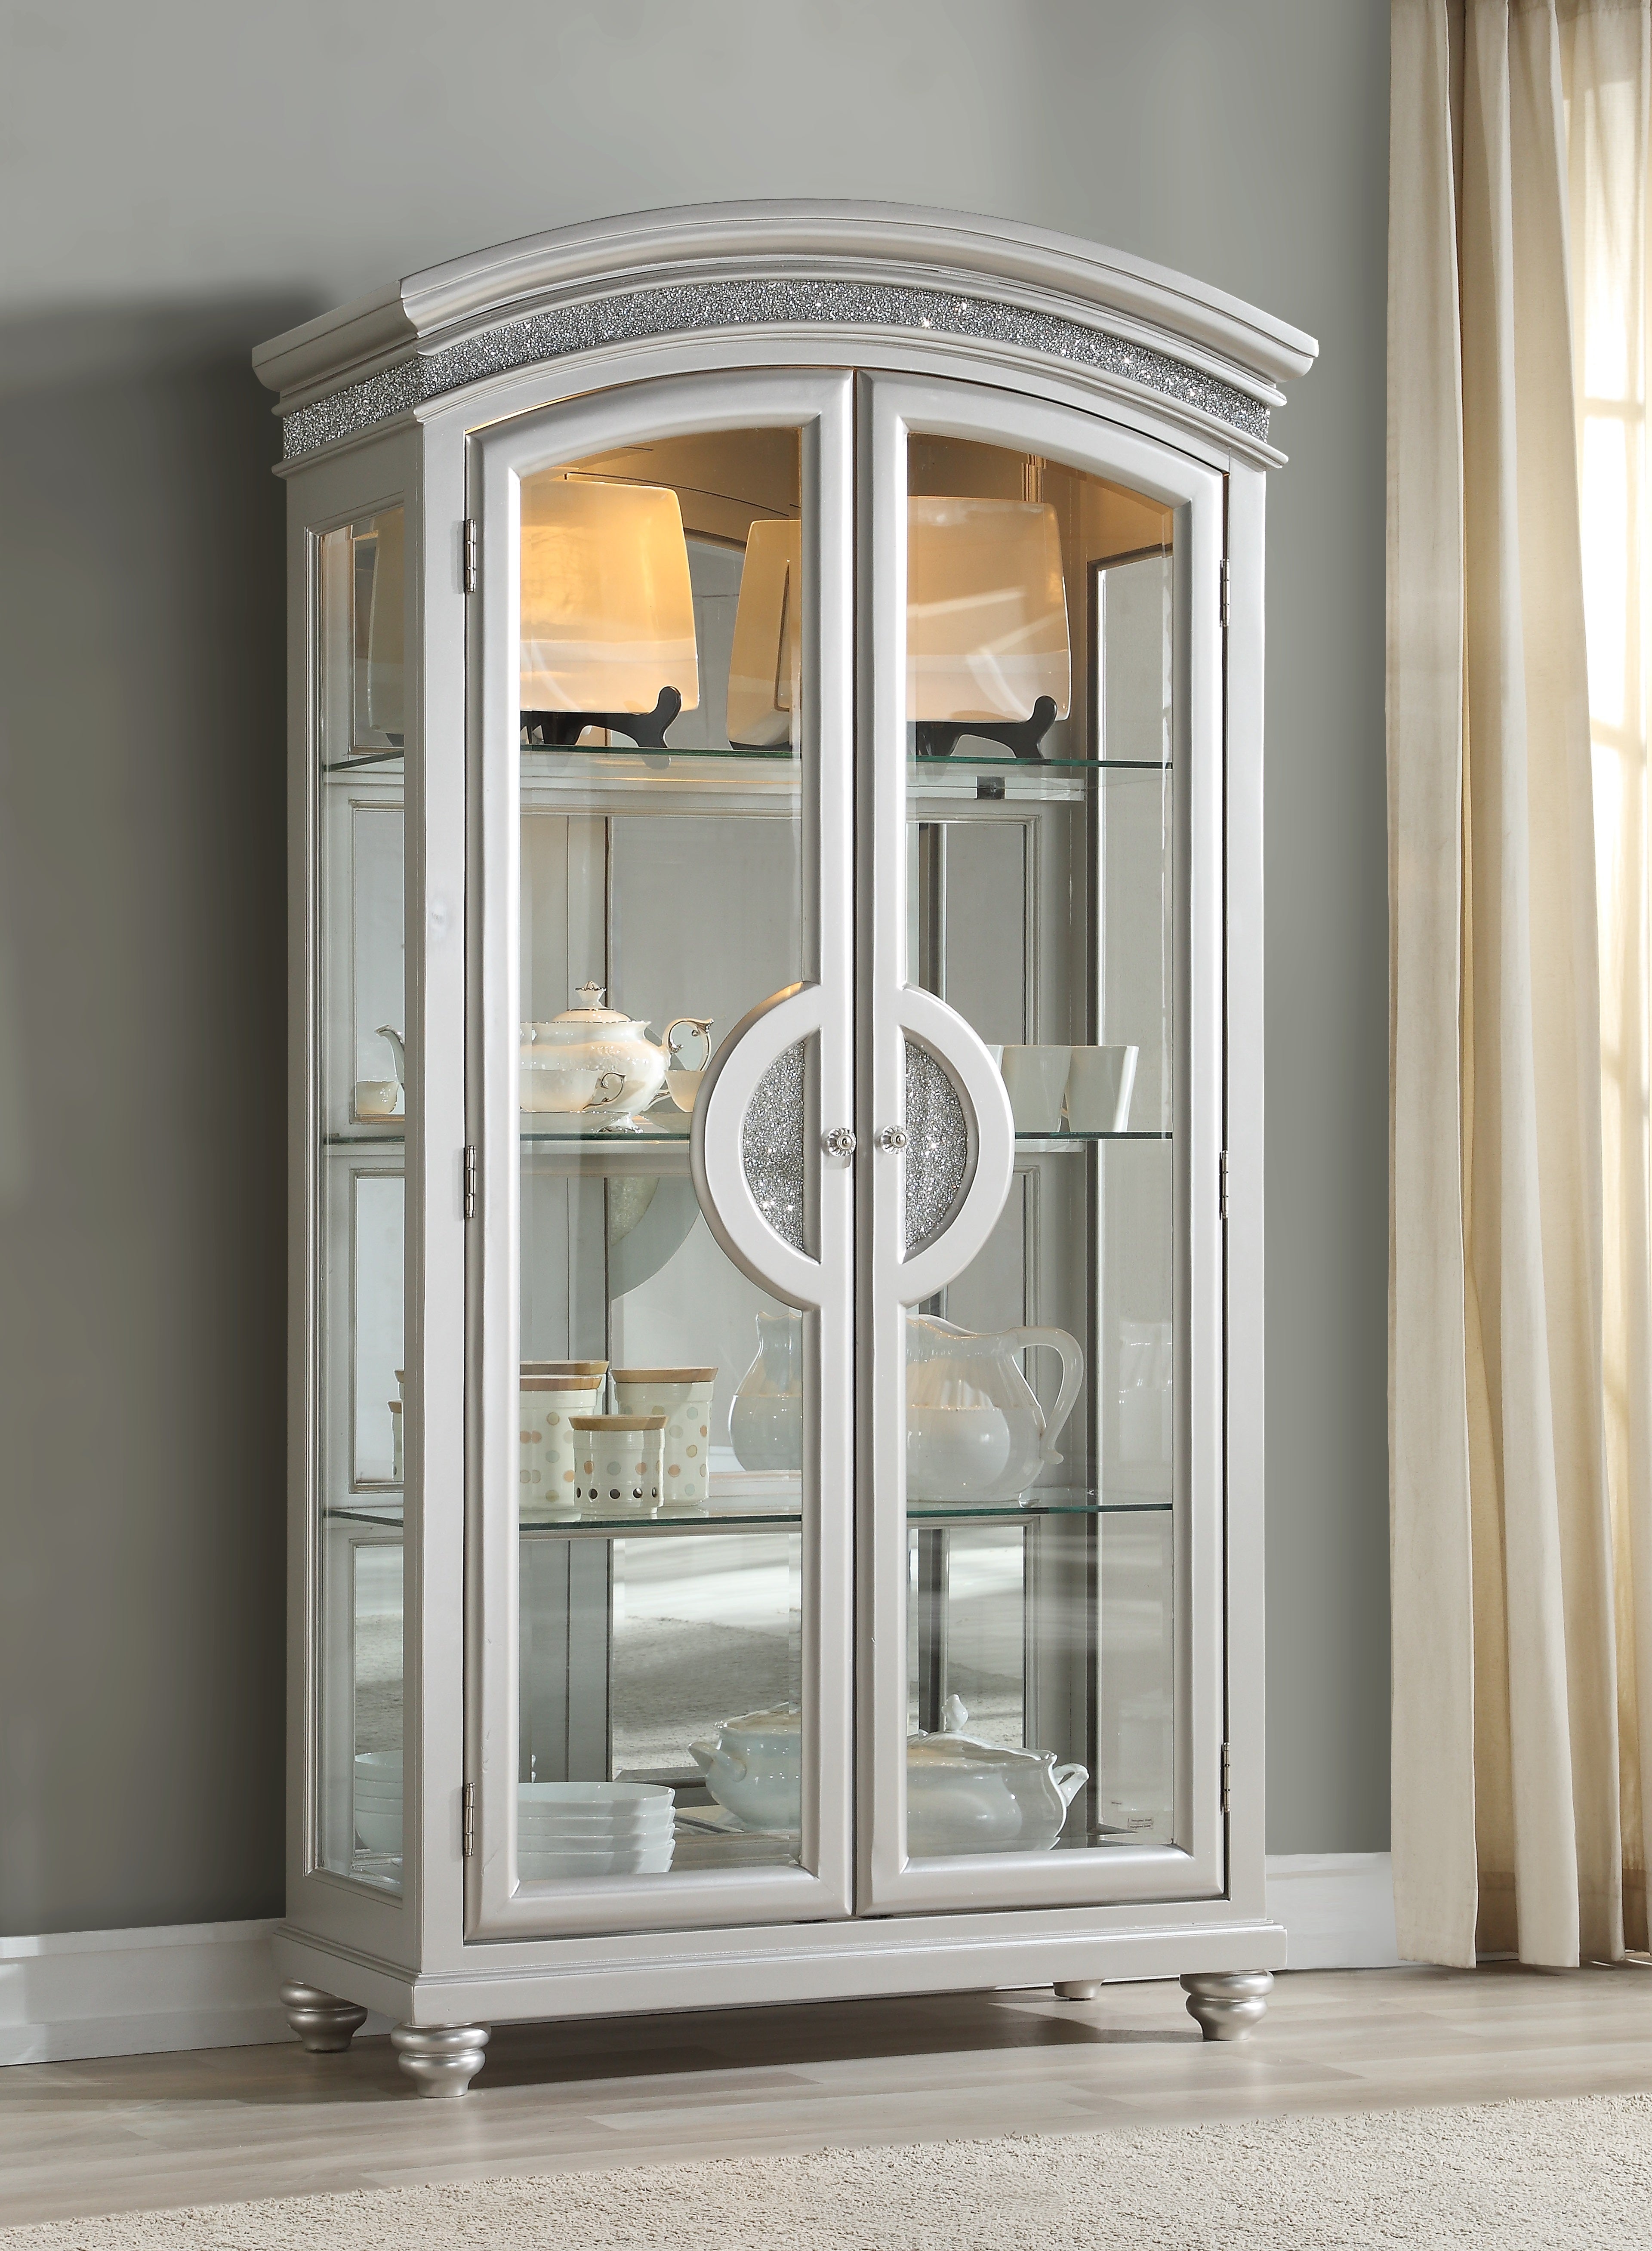
Maverick Platinum Curio
ACME Maverick Curio, Platinum, 42" x 18" x 78"H, 190Lbs. Materials: Wood, Sparkling Rhinestones, Mirror, Glass, Composite Wood
Brand: ACME East
Category: Furniture > Cabinets & Storage > China Cabinets & Hutches > Display Hutches